Caudrot station

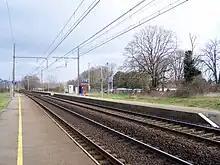
Gare de Caudrot

Caudrot is a railway station in Caudrot, Nouvelle-Aquitaine, France. The station is located on the Bordeaux–Sète railway line. The station is served by TER (local) services operated by SNCF.